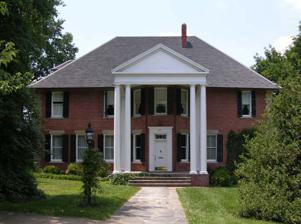
Building: Boxley–Sprinkle House
Country: United States of America
Year built: 1907
Historic house in Virginia, United States United States historic place Boxley–Sprinkle House U.S. National Register of Historic Places Virginia Landmarks Register Boxley–Sprinkle House, June 2010 Show map of Virginia Show map of the United States Location 2611 Crystal Spring Ave., Roanoke, Virginia Coordinates 37°14′41″N 79°57′2″W / 37.24472°N 79.95056°W / 37.24472; -79.95056 Area 1.2 acres (0.49 ha) Built 1907 ( 1907 ) , 1940s Built by Boxley, Robert F. Architectural style Colonial Revival NRHP reference No. 04001275 VLR No. 128-5978 Significant dates Added to NRHP November 27, 2004 Designated VLR September 8, 2004 Boxley–Sprinkle House is a historic home located at Roanoke, Virginia .  It was built in 1907, and is a two-story, five-bay, Colonial Revival style brick dwelling.   It has a central projecting bay, full height entrance portico and hipped roof.  The house was originally constructed in the Victorian style, with the entrance facing 26th Street (then 5th Avenue) with a corner turret, projecting polygonal bays and a wraparound porch. In the 1940s, the house was redesigned in the Colonial Revival style and the entrance was changed to face Crystal Spring Avenue. It was listed on the National Register of Historic Places in 2004. References